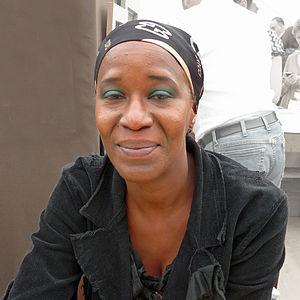
Khadi Hane en dédicace dans le cadre du ""Livre sur la Place"", Nancy, septembre 2011"
La littérature sénégalaise est l'une des plus importantes de l'Afrique de l'Ouest. La plupart des œuvres ont été écrites en langue française, mais on trouve également des textes en arabe, wolof, Peul, sérére, Diola, Manding ou en Soninké.
Khadi Hane, née le 6 septembre 1962 à Dakar, est une femme de lettres sénégalaise.